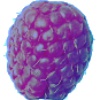
Label: Raspberry 1